Doc (1975 TV series)

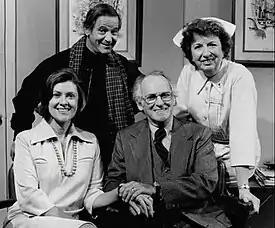
Standing, L-R: Irwin Corey and Mary Wickes. Seated: Elizabeth Wilson and Barnard Hughes (1975)

Doc is an American sitcom produced by MTM Enterprises which aired on CBS from August 16, 1975, to October 30, 1976.